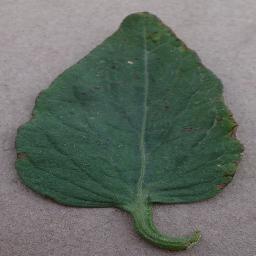
Label: Tomato___Bacterial_spot